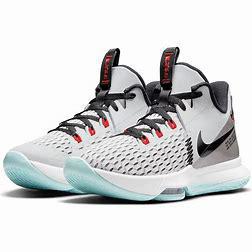
Brand: Nike
Model: Lebron Witness 5